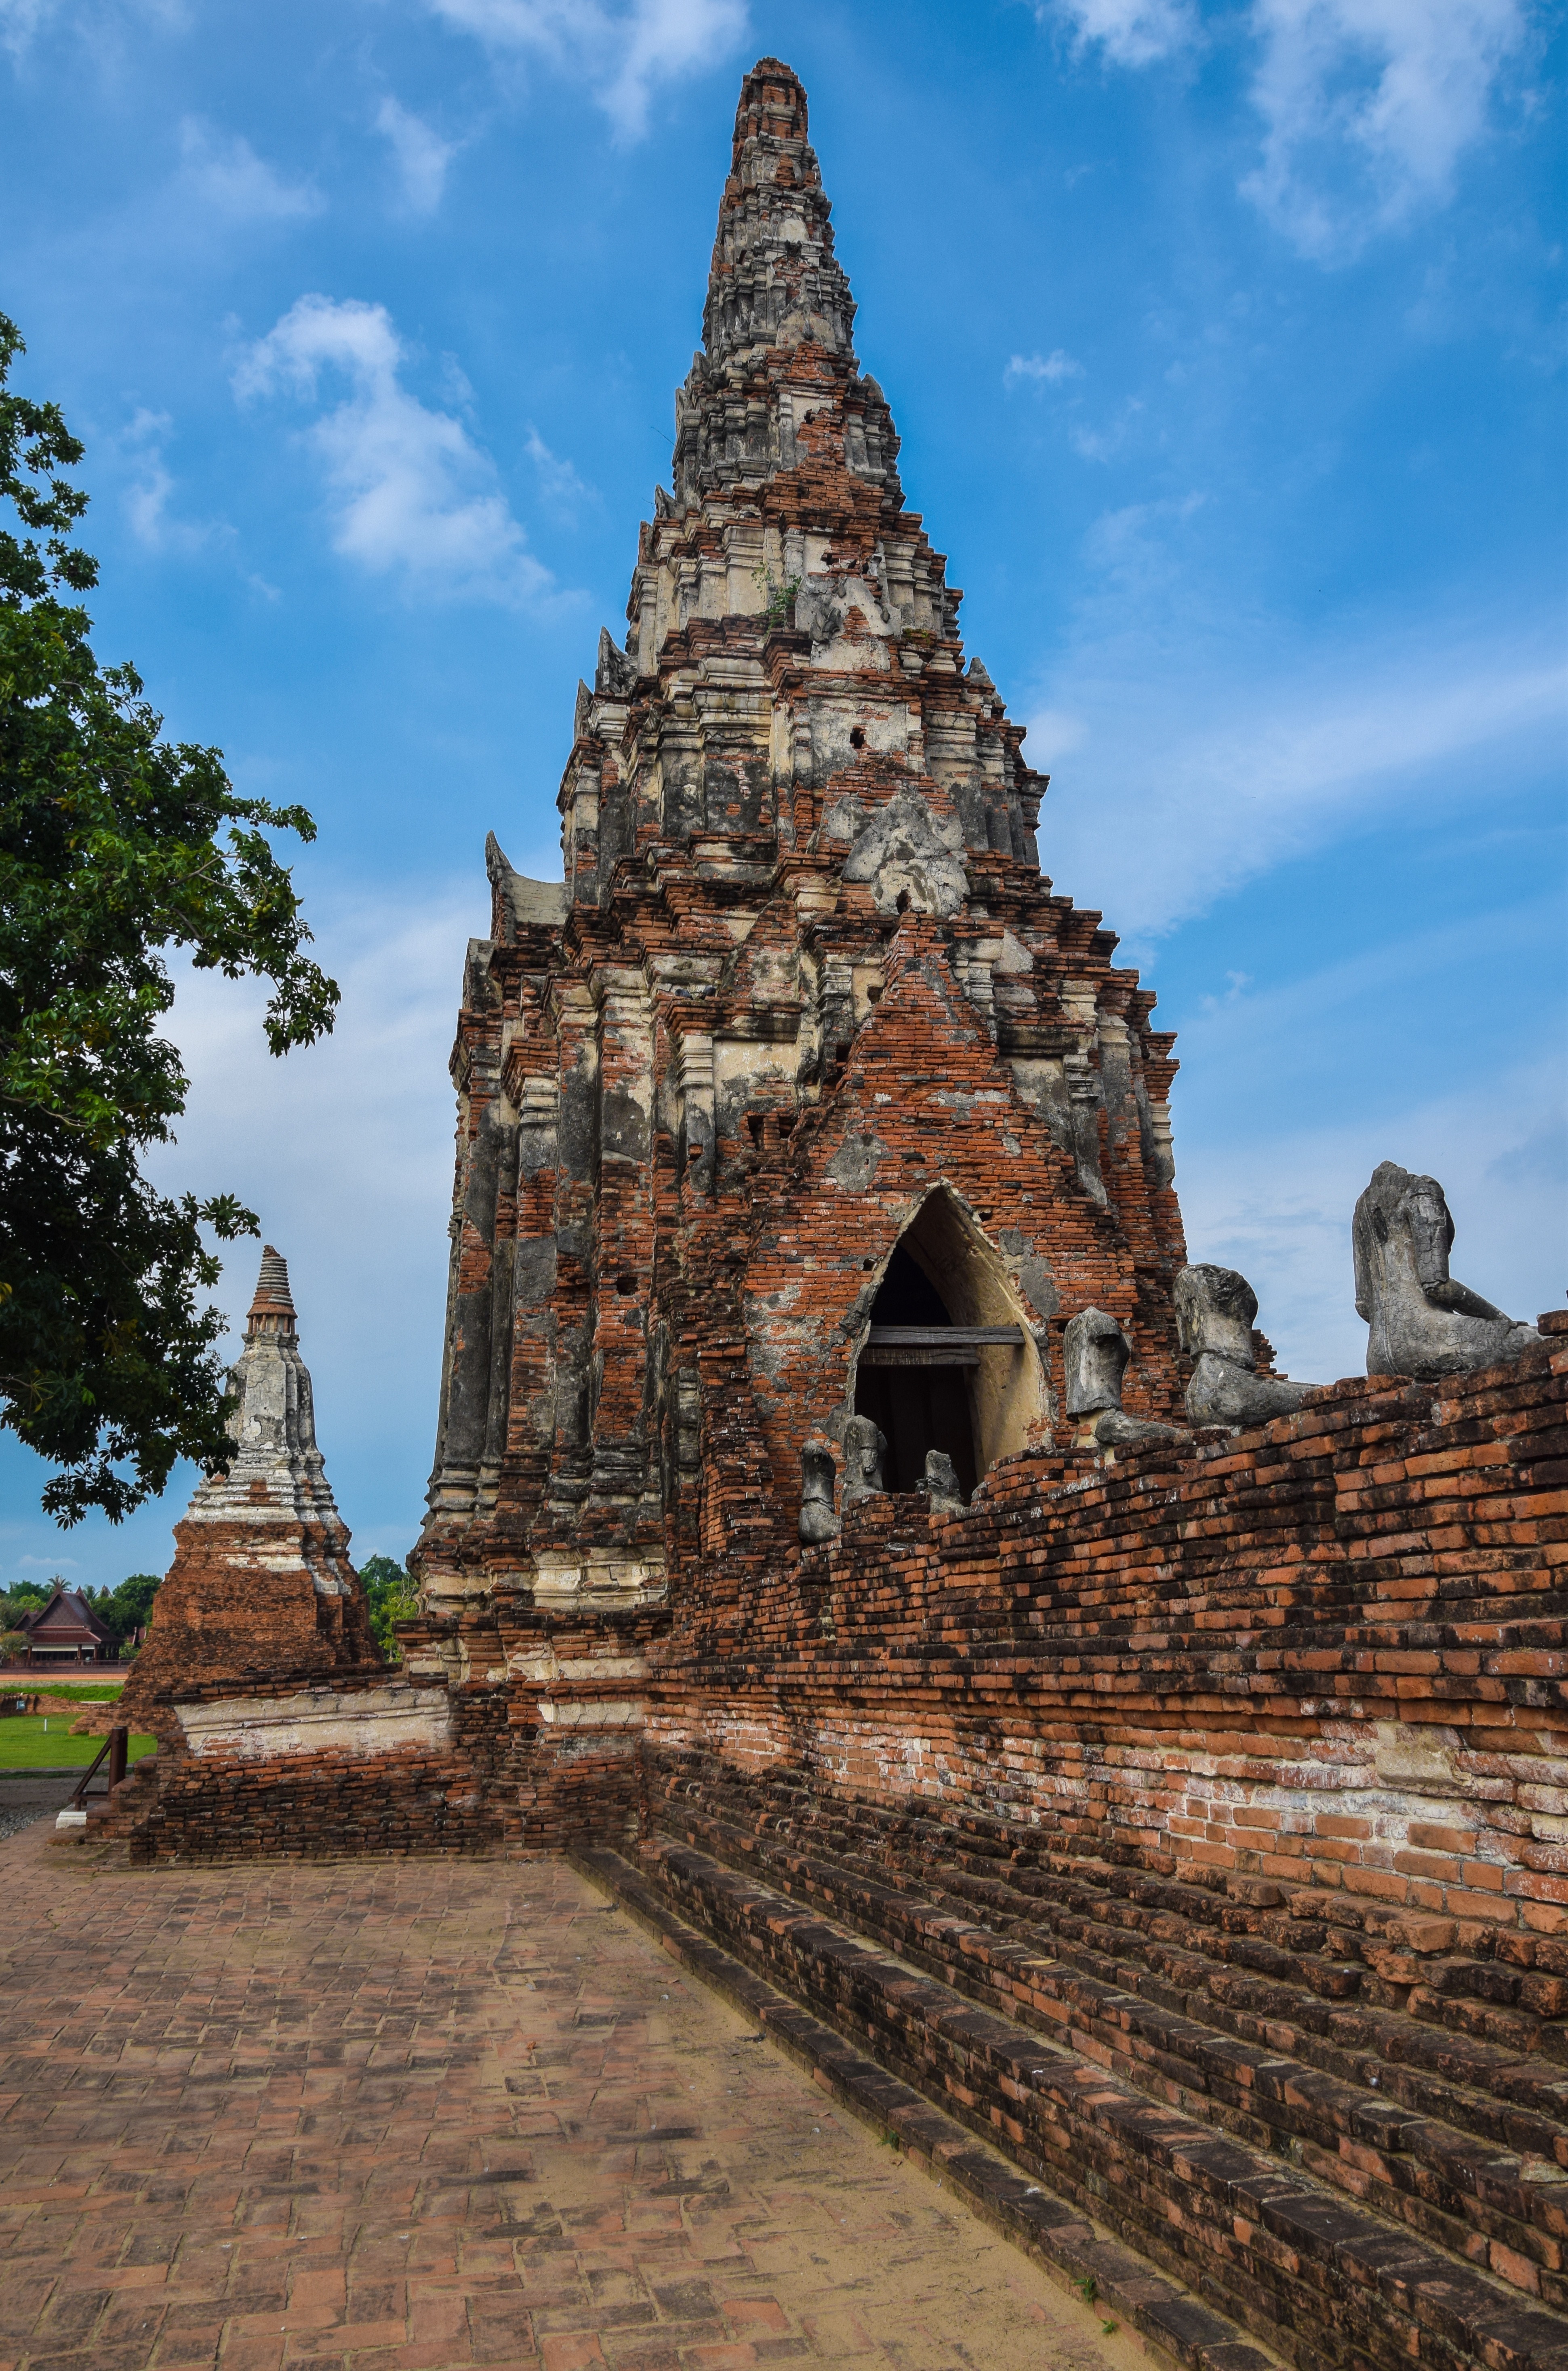
architecture, building, travel, tower, park, asia, ancient, landmark, sightseeing, tourism, place of worship, thailand, temple, ruins, monastery, si, buddha, famous, heritage, unesco, historical, pagoda, landmarks, nakhon, wat, ayutthaya, phra, archaeological site, unesco world heritage site, hindu temple, historic site, ancient history